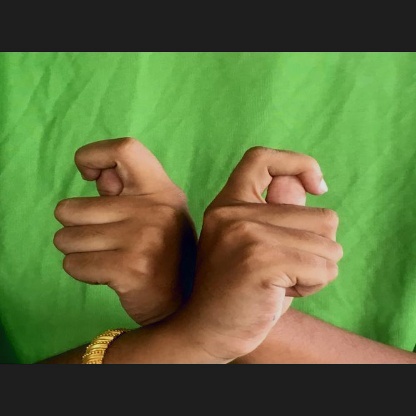
Mudra: Berunda